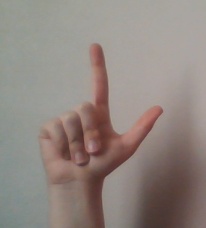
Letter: laam